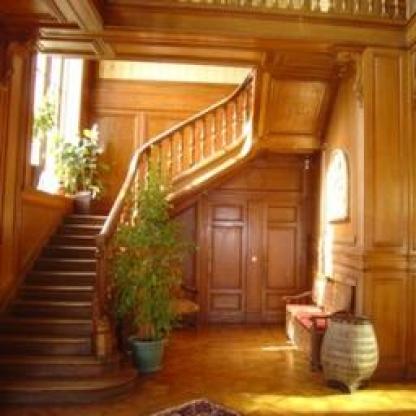
Scene: Indoor